Houghton Fire Hall

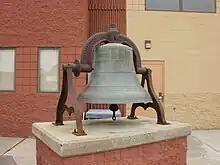
The fire bell at the current fire station

The fire hall is a flat-roofed, three-story brick structure designed in the Italianate style. The foundation is built of rubble and painted white. A small, four-faced clock tower was originally situated on the cupola at the front of the building. The vertical space provided room for fire hoses to hang and dry.